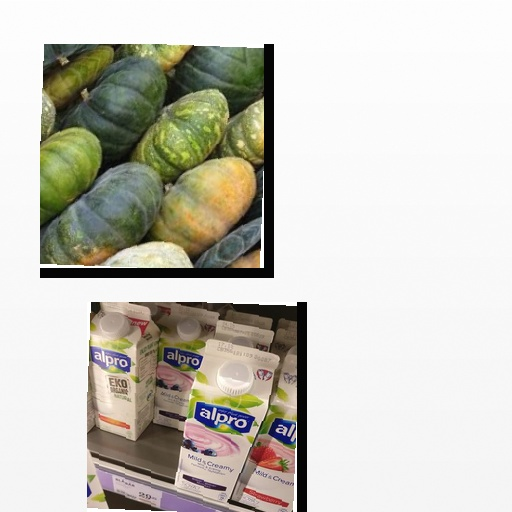
Food items: soyghurt, pumpkin